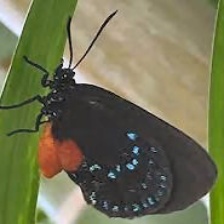
Species: ATALA
Butterfly family (ImageNet category): lycaenid_butterfly